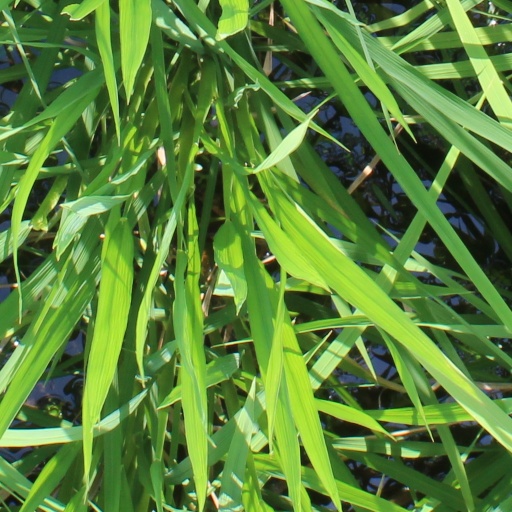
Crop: rice